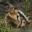
Label: frog